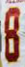
Number: 8